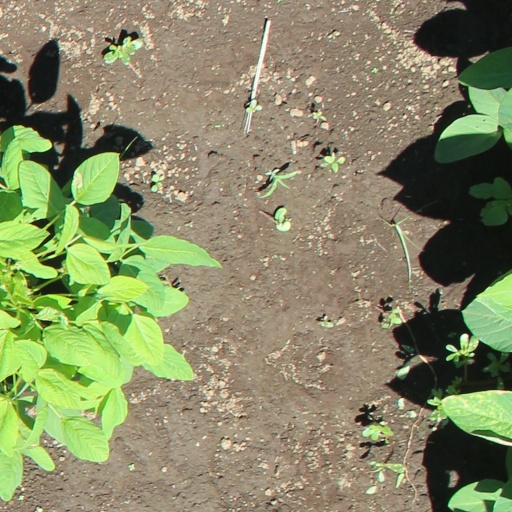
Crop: soybean